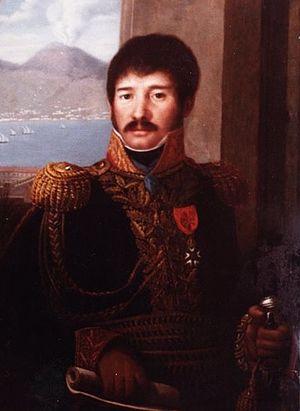
Jean-Louis Soye
Jean-Louis Soye, né le 10 février 1774 à Phalsbourg et mort le 16 juillet 1832 à Vaucouleurs, est un général de brigade du Premier Empire.
Cette page concerne les événements qui se sont produits au dix-huitième siècle en Lorraine.
Cette page concerne les événements qui se sont produits durant l'année 1832 en Lorraine.